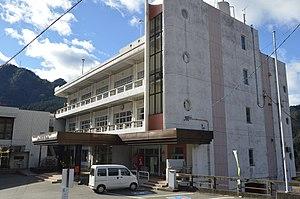
Le village de Tenryū est un village du district de Shimoina, dans la préfecture de Nagano, au Japon.